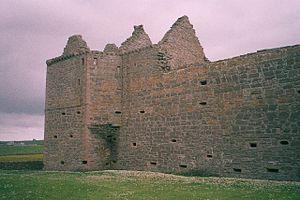
Cette liste recense les principaux châteaux du council area des Orcades en Écosse.